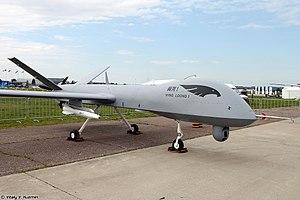
Le Wing Loong est un drone de combat d'altitude de croisière moyenne et de longue autonomie, construit par l'entreprise chinoise China Aviation Industry Corporation, sa phase de conception débute en 2005 tandis que son premier vol est enregistré en 2008, il est désormais pleinement opérationnel.